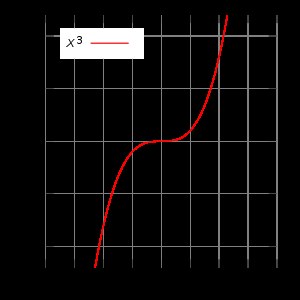
Funktion (matematik) / Graf for en funktion
Eksempel på graf for en funktion, i dette tilfælde: